The Queen's Birthday Party

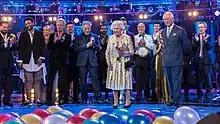
Queen Elizabeth II and Charles, Prince of Wales join the participating acts on stage during the concert's finale

The Queen's Birthday Party was a music concert held at the Royal Albert Hall in London on 21 April 2018 to celebrate the 92nd birthday of Queen Elizabeth II. It was organised by the Royal Commonwealth Society.